Question: Please indicate a possible affordance area of catch_frisbee that can be used for catching
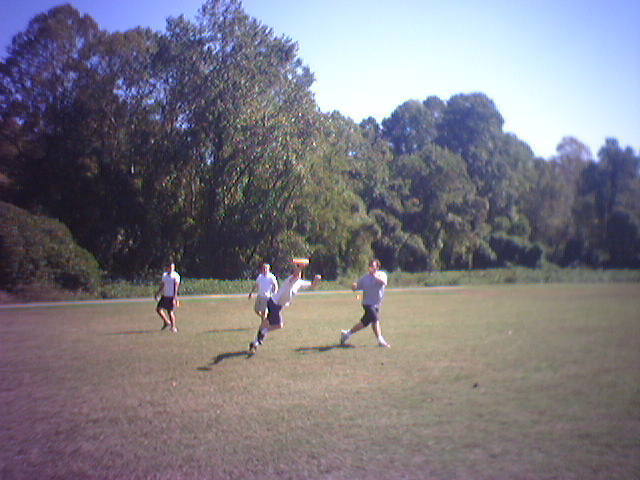
Answer: [291.5, 253, 314.5, 271]